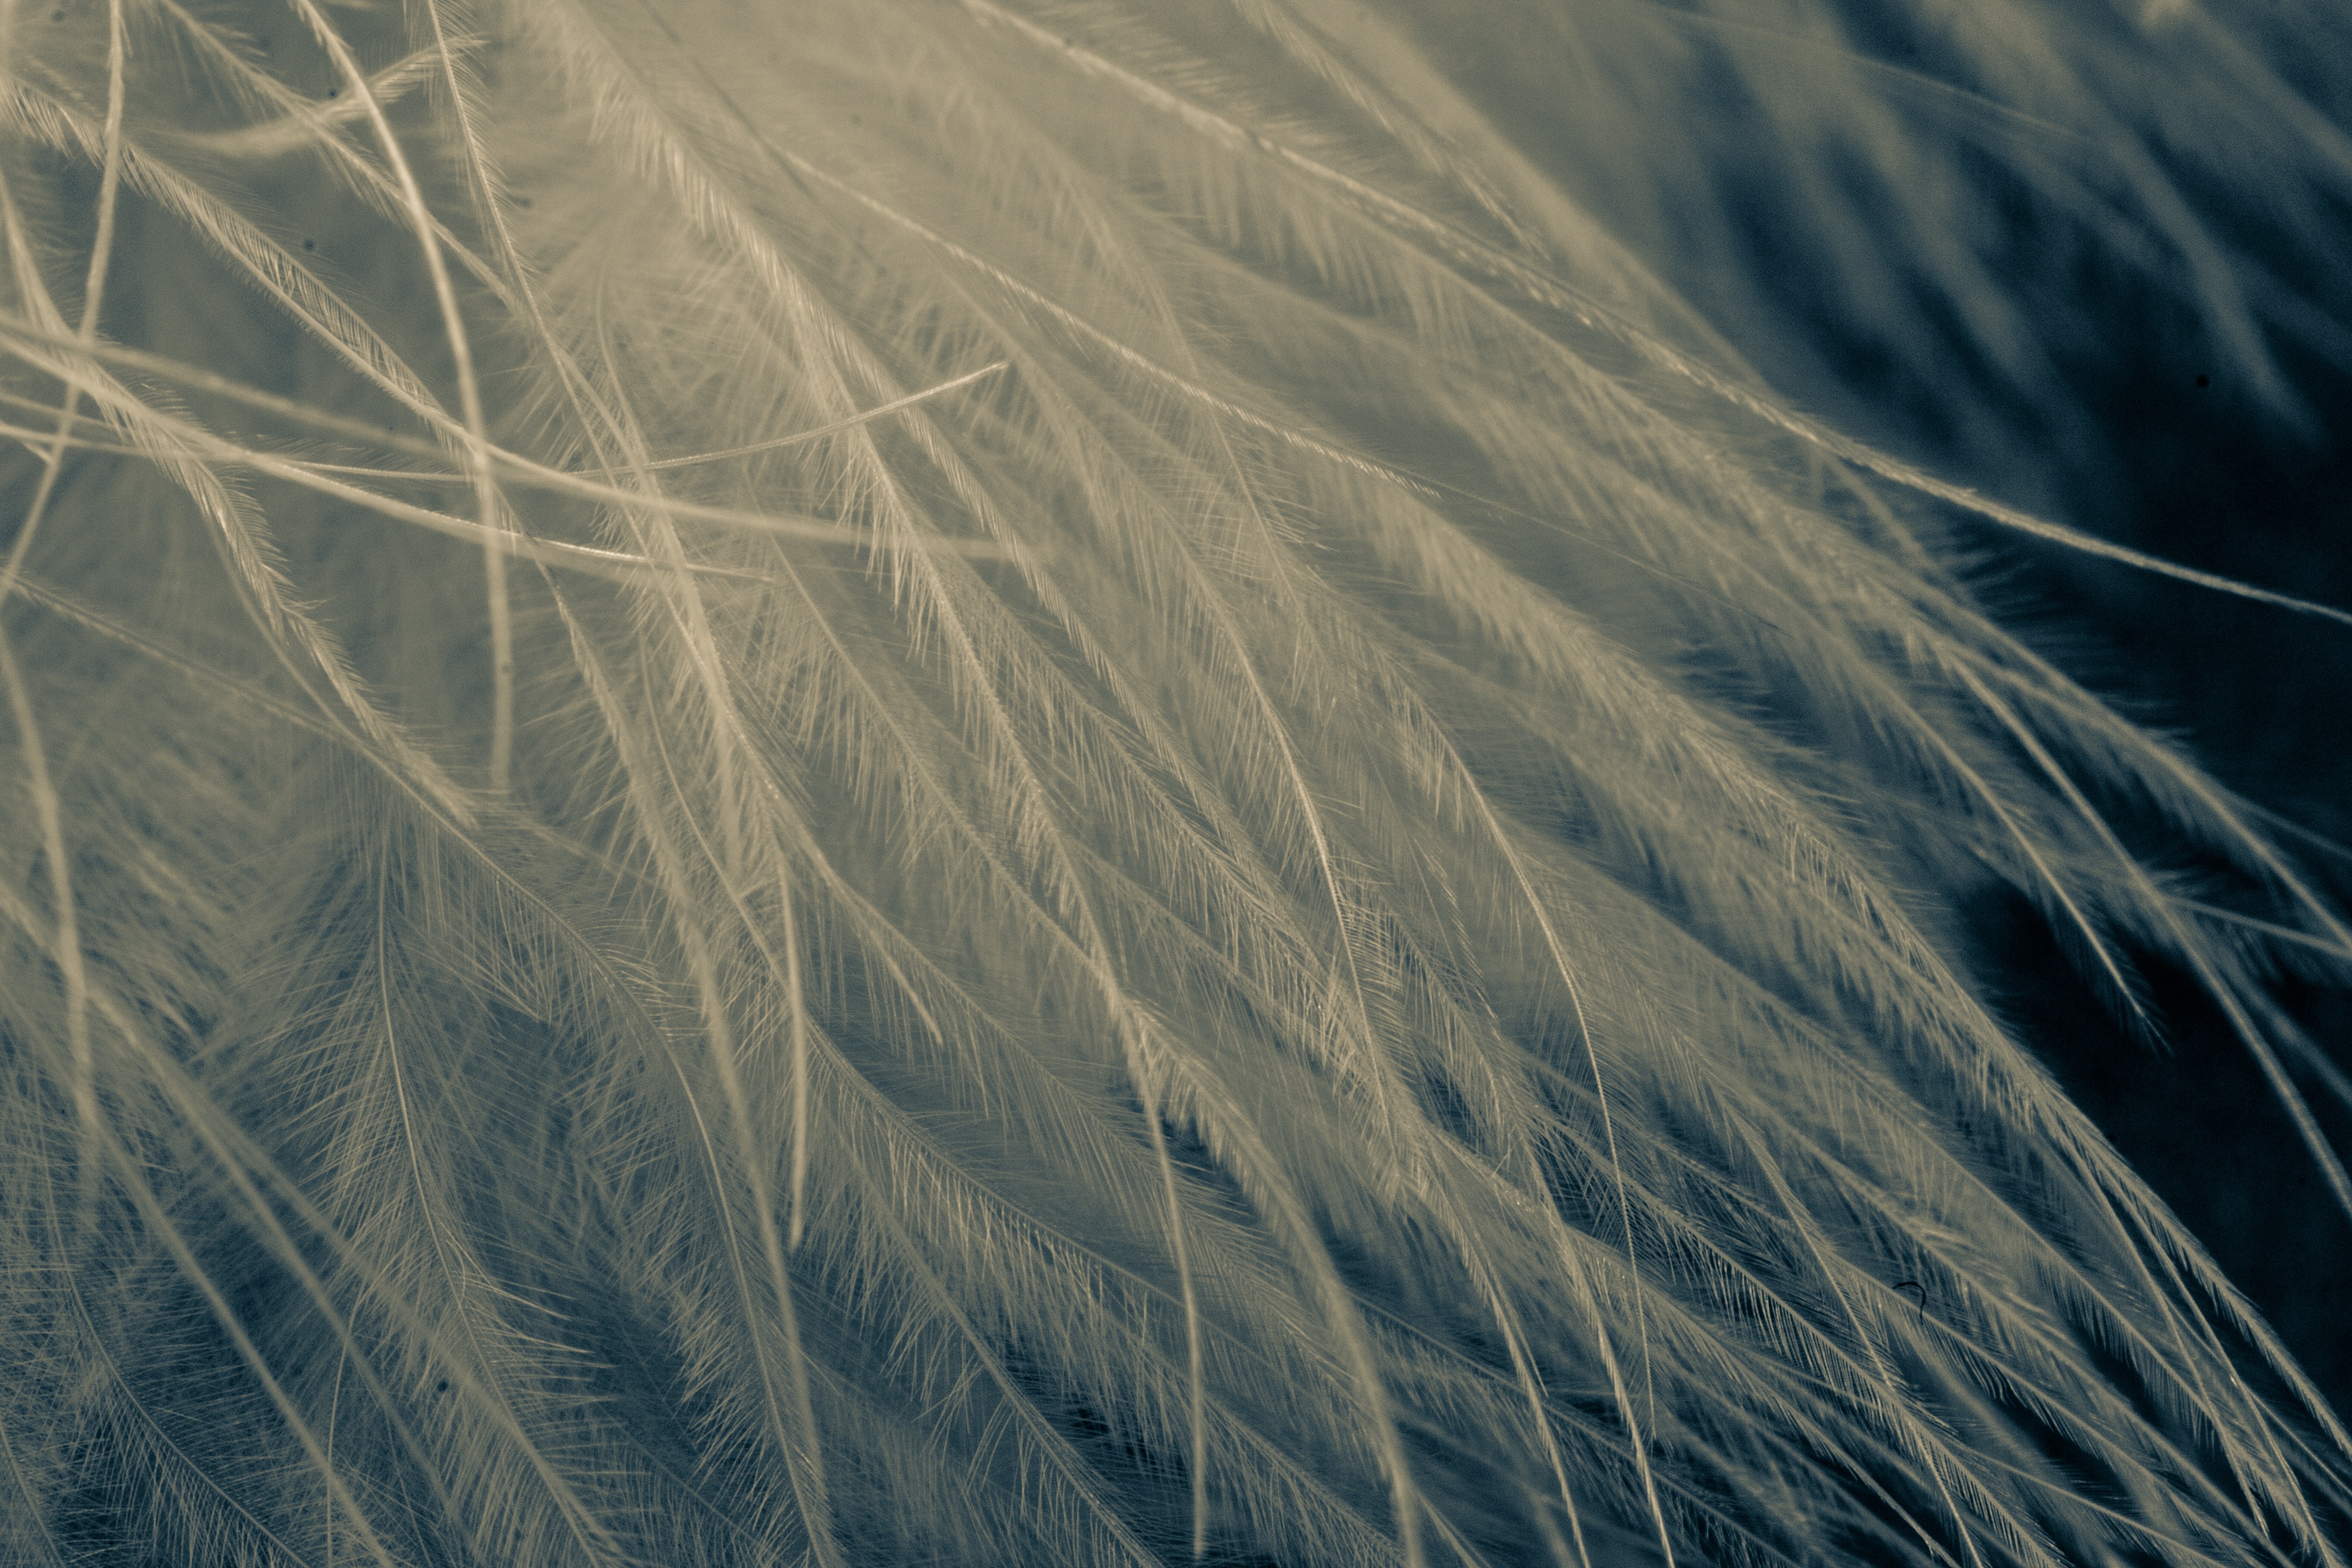
sand, bird, wing, light, sunlight, texture, wave, wind, frost, spring, reflection, macro, blue, close, material, close up, background, macro photography, grass family